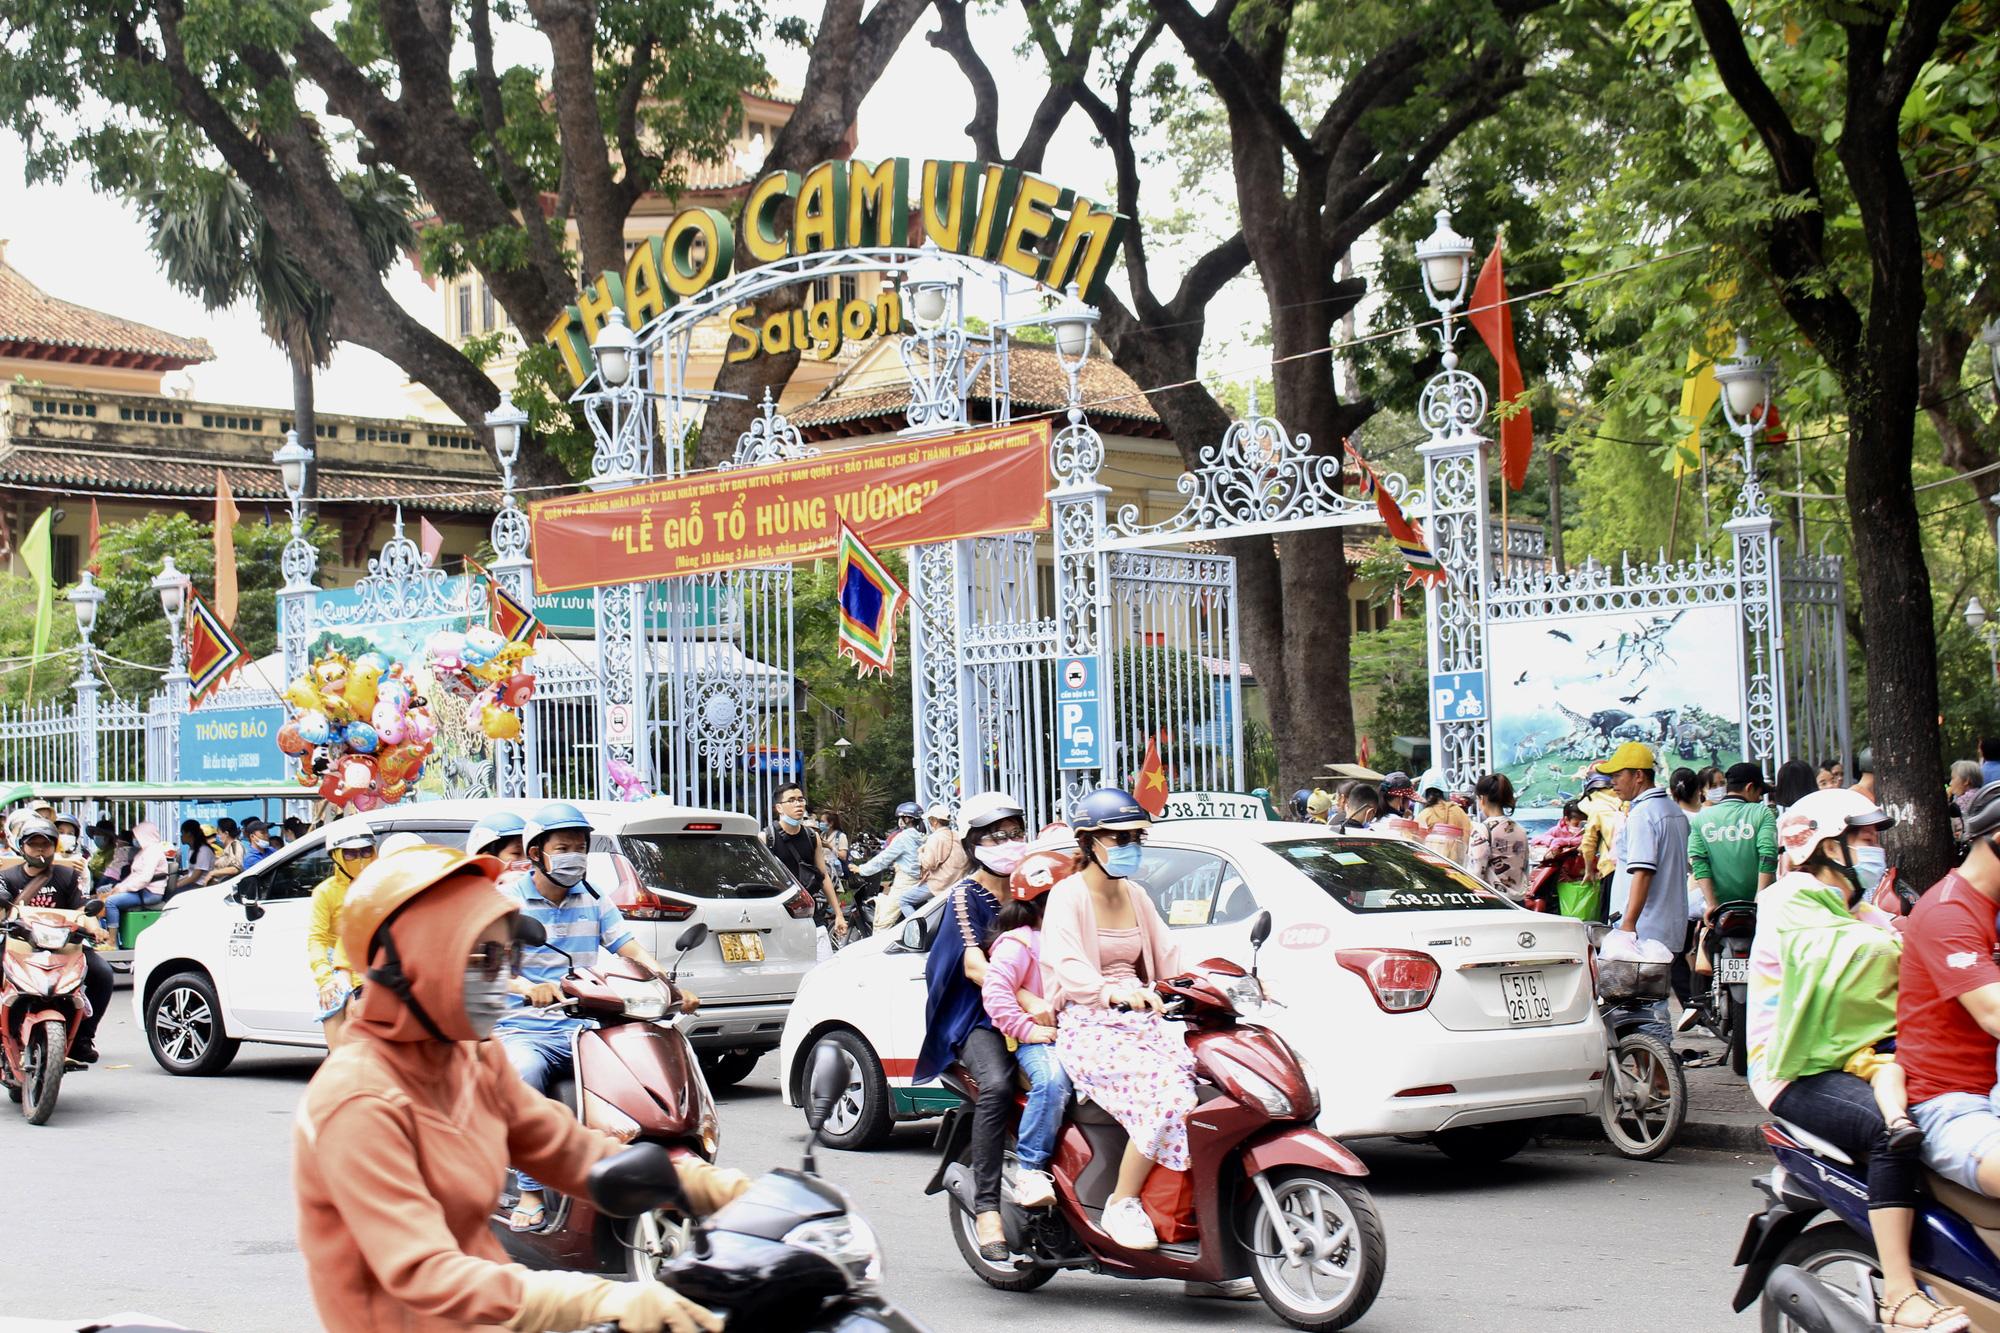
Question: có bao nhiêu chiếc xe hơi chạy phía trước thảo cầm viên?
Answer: có hai chiếc xe hơi chạy phía trước thảo cầm viên